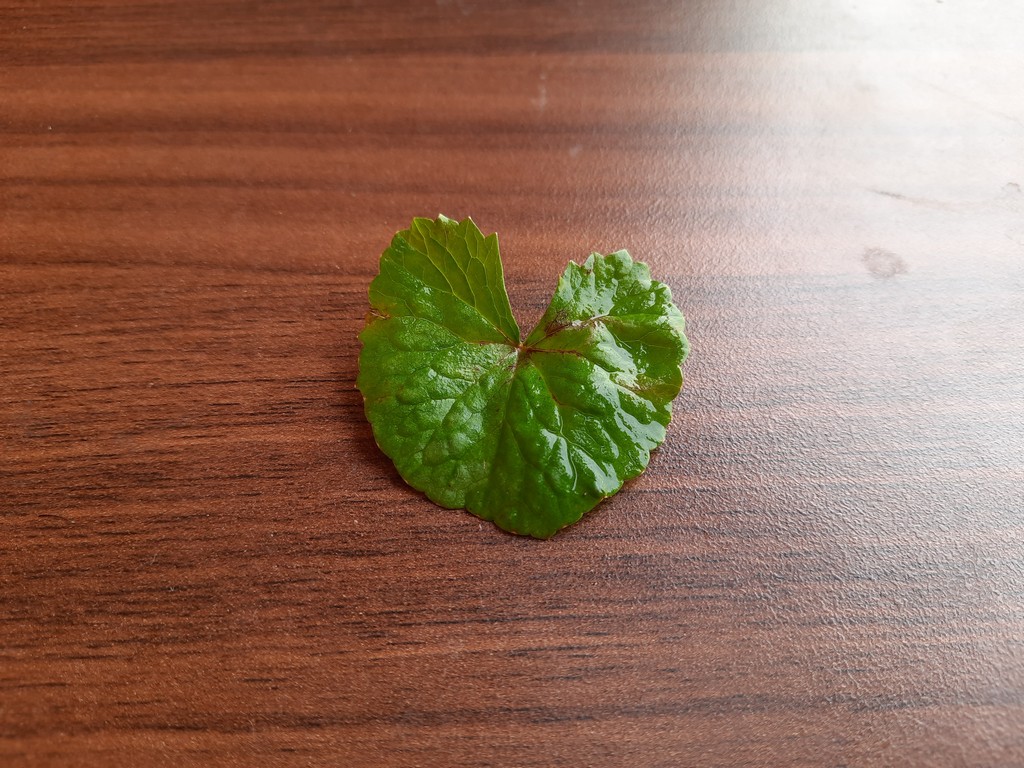
Label: Unhealthy